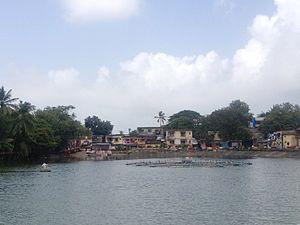
Kurla est un quartier de l'est de Mumbai, en Inde. Le quartier tire son nom du village éponyme des Indes orientales dont il est issu. Il relève de la zone 5, quartier «L» de la Bombay Municipal Corporation. Sa gare, orthographiée comme Coorla jusqu'en 1890 est l'une des plus fréquentées du chemin de fer de banlieue de Mumbai sur les lignes de chemin de fer centrales et portuaires de Mumbai, tout comme le terminus Lokmanya Tilak pour les trains de voyageurs / express en gare.